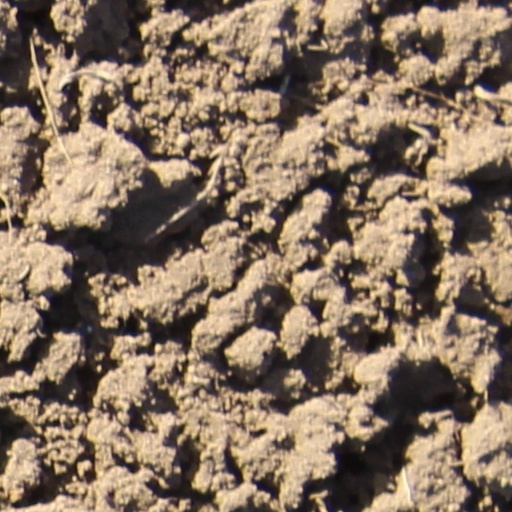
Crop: wheat